Calpurnia gens

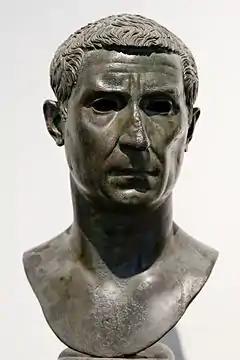
Bust of Lucius Calpurnius Piso, consul in 15 BC. Found at the Villa of the Papyri in Herculaneum, and now at the National Archaeological Museum in Naples.

The gens Calpurnia was a plebeian family at ancient Rome, which first appears in history during the third century BC. The first of the gens to obtain the consulship was Gaius Calpurnius Piso in 180 BC, but from this time their consulships were very frequent, and the family of the Pisones became one of the most illustrious in the Roman state. Two important pieces of Republican legislation, the "lex Calpurnia" of 149 BC and "lex Acilia Calpurnia" of 67 BC were passed by members of the gens.